SMU Mustangs men's basketball

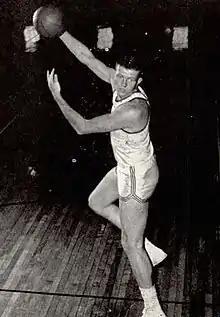
All-American Jim Krebs powered Mustang teams in the mid 1950s.

Doc Hayes took over as SMU's head coach in 1947. By 1955 Hayes had SMU in the NCAA Tournament for the first time in school history advancing to the Sweet Sixteen and had won their first conference title in almost 20 years. The four year stretch from 1955–58, SMU went 77–28, won four consecutive Southwest Conference championships, and reached 3 Sweet Sixteen's while also reaching the school's only ever Final Four in the 1955-56 season, led by All-American Jim Krebs. SMU during the Doc Hayes era won 8 SWC championships and reached the NCAA tournament 6 times including Final Four and Elite Eight appearances. Doc Hayes retired after the 1967 season with a final record of 298–191 (.609) at SMU.